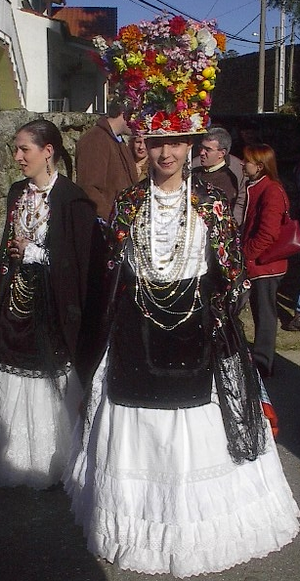
Le Cantiga de amigo, ou Cantiga d'amigo, littéralement « chanson de l'ami », l'ami se référant à l'être aimé – est un des quatre genres de la poésie médiévale Galaïco-portugais. Cette lyrique érotique est apparemment également enracinée dans une tradition de chansons dans la partie Nord-ouest de la péninsule ibérique : Léon, Castille, Aragon. Ce qui caractérise surtout les cantiga de amigo, est la parole donnée à la dame, où elle exprime ses émotions liées à son amour pour l'ami. Les premières pièces sont datées des années 1220 environ. Parmi les 500 pièces qui nous soient parvenues, presque toutes ont été composées avant 1300.